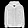
Label: Coat